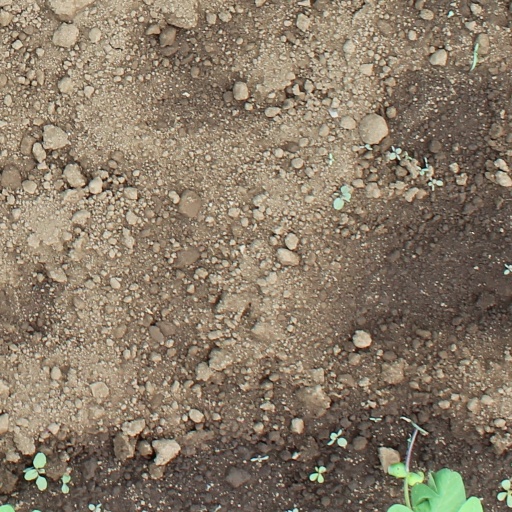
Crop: soybean